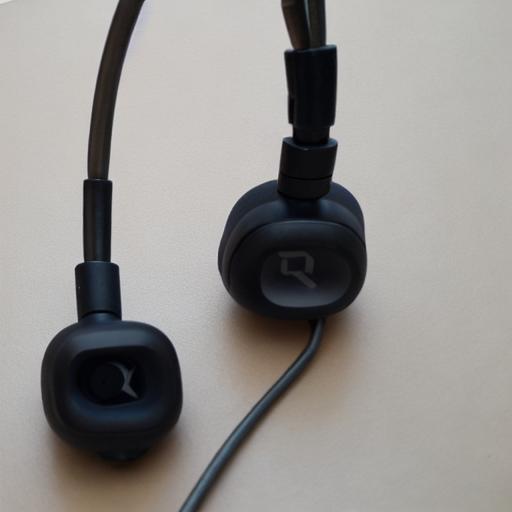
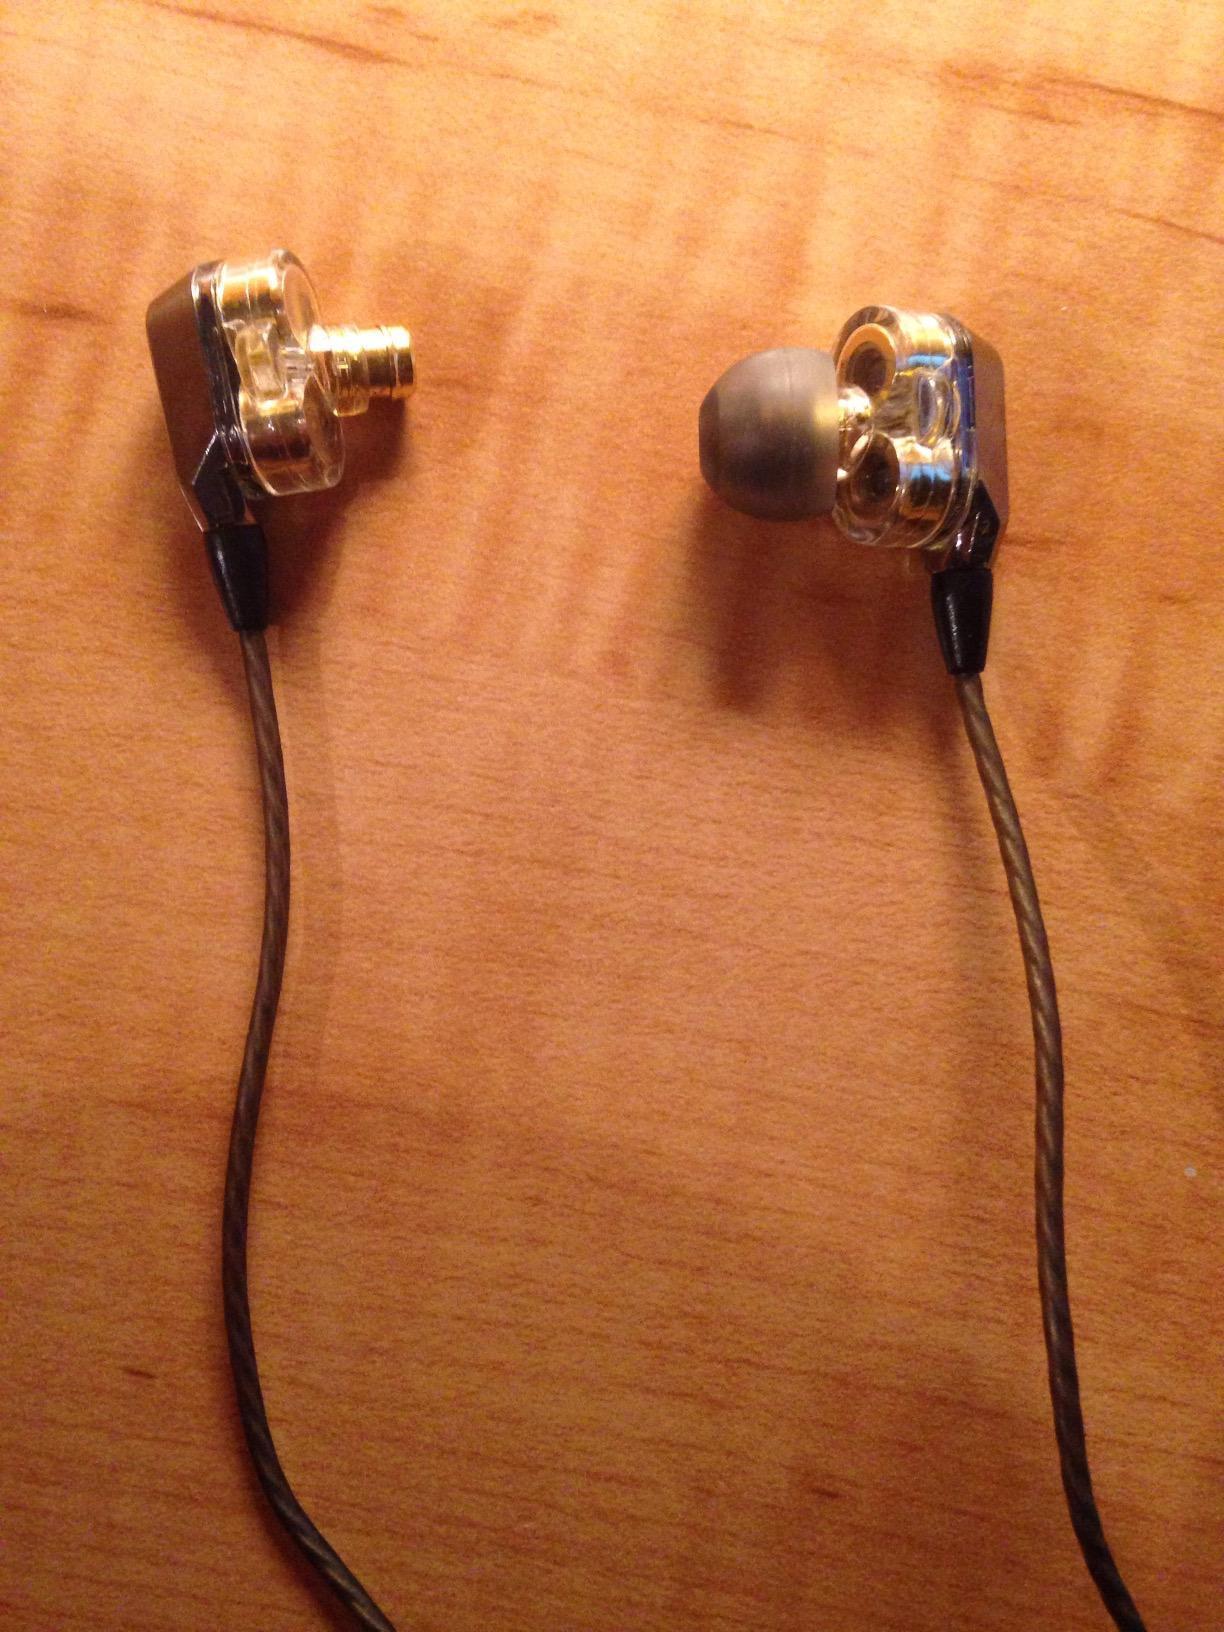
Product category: headphones
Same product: no